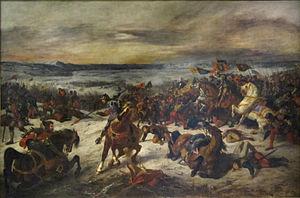
Cette page concerne les événements qui se sont produits au quinzième siècle en Lorraine.